Gustav Holst

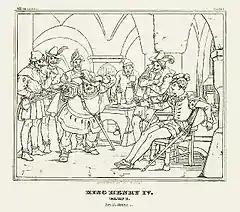
"Boar's Head" scene from "Henry IV, Part 1" (1853 outline)

Holst conceived the idea of "The Planets" in 1913, partly as a result of his interest in astrology, and also from his determination, despite the failure of "Phantastes", to produce a large-scale orchestral work. The chosen format may have been influenced by Schoenberg's "Fünf Orchesterstücke", and shares something of the aesthetic, Matthews suggests, of Debussy's "Nocturnes" or "La mer". Holst began composing "The Planets" in 1914; the movements appeared not quite in their final sequence; "Mars" was the first to be written, followed by "Venus" and "Jupiter". "Saturn", "Uranus" and "Neptune" were all composed during 1915, and "Mercury" was completed in 1916.